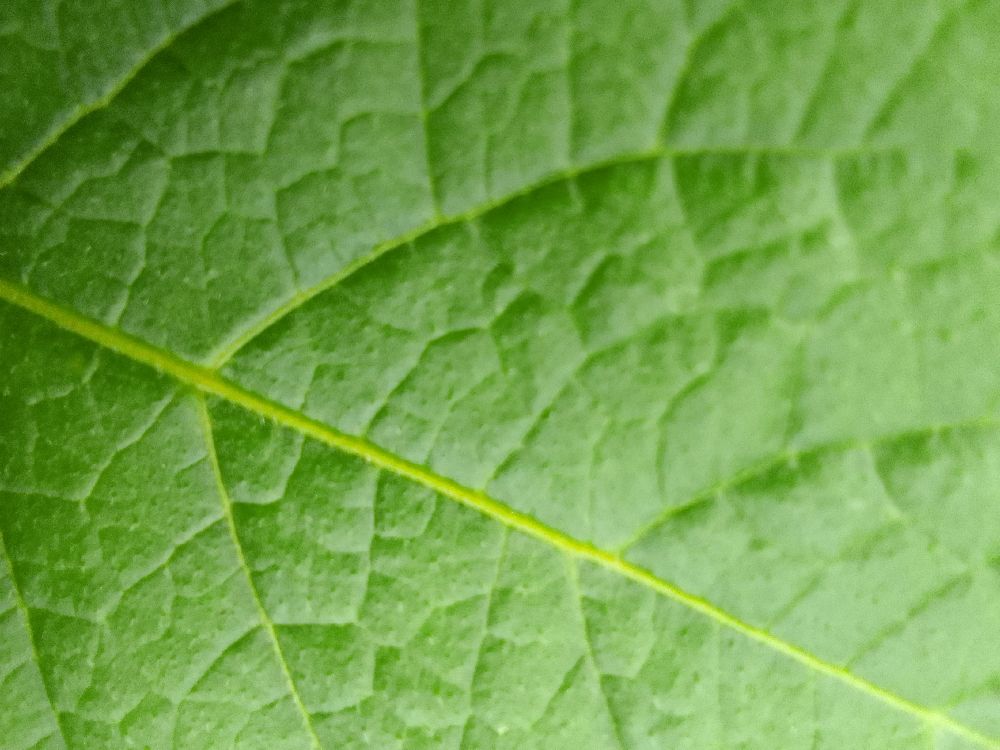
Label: Healthy